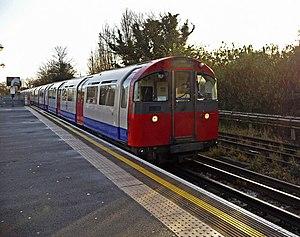
Le 1973 Stock est le type de rame utilisé sur la Piccadilly Line du métro de Londres. 88 rames ont été mises en service à partir de 1975.